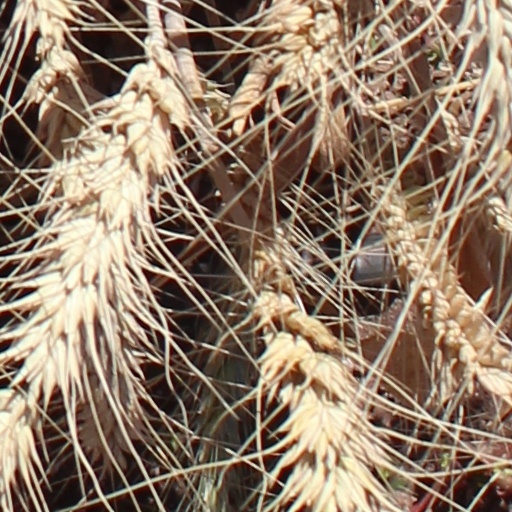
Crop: wheat